Granite State (Breaking Bad)

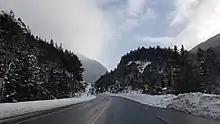
The scenes of the episode that took place in New Hampshire were filmed in Crawford Notch

"Granite State" aired on AMC in the United States and Canada on September 22, 2013. It was written and directed by executive producer Peter Gould. It was the second episode that Gould directed, after "Problem Dog", an episode of the fourth season. The episode title refers to the nickname of New Hampshire, which is where Walt is relocated upon being given a new identity.